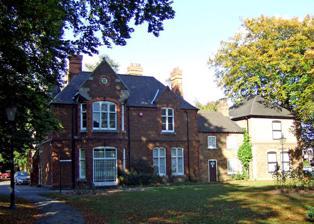
Building: North Lincolnshire Museum
Country: United Kingdom
Year built: 1874
Local museum in Scunthorpe, England The North Lincolnshire Museum in the old Frodingham St Lawrence vicarage The modern extension to the museum North Lincolnshire Museum (formerly known as Scunthorpe Museum ) is a local museum in the town of Scunthorpe , North Lincolnshire , England . Overview The museum is on Oswald Road, near the Scunthorpe railway station . It is run by North Lincolnshire Council . The museum has interactive exhibits and covers archaeology, nature, the Victorian era , and war time. It is housed in the former Frodingham vicarage, built in 1874 on the site of Frodingham Hall . There is also a modern extension to the museum. It re-opened in February 2016 after undergoing a £150,000 refurbishment. Gallery The Scunthorpe War Memorial, situated on the forecourt of the museum on Oswald Road. Great War memorial tablet, set on the wall of the museum, listing the names of those employed at the Iron and Steel works who died in the First World War . The Barnetby Font, a rare lead baptismal font from the church of St Mary, Barnetby-le-Wold , North Lincolnshire, dating from about 1170 AD, now housed in the museum. Detailed view of the Barnetby Font. 53°35′13″N 0°39′17″W / 53.5870°N 0.6546°W / 53.5870; -0.6546 See also List of museums in Lincolnshire Ethel Rudkin References